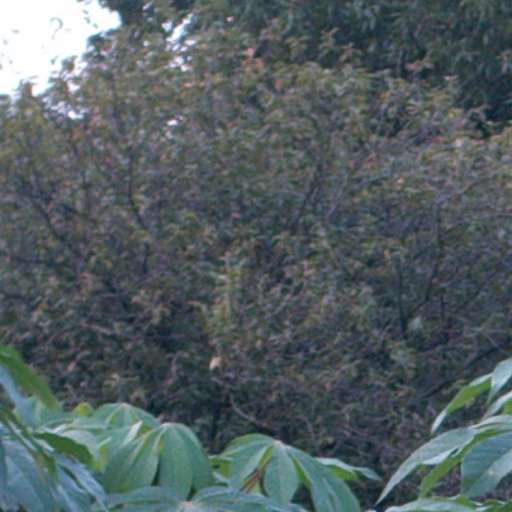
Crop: cassava